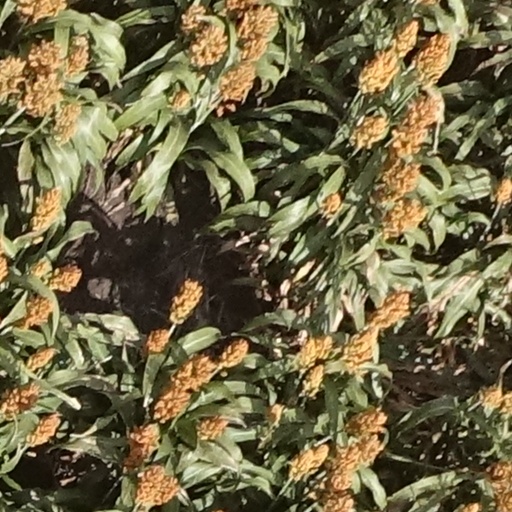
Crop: sorghum